Merzligen

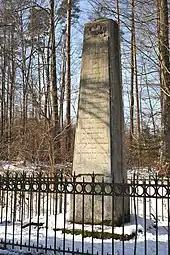
Battle of St. Niklaus memorial, near Merzligen

The oldest trace of settlement in the area is the remains of a Roman road which was discovered near the Kühmatt section. By the Late Middle Ages a number of local nobles and monasteries owned land in the village. In 1398 it was acquired by the city of Bern and incorporated into the bailiwick of Nidau. The hamlet of St. Niklaus was named after a small chapel and hermitage. By 1480 the hermitage had grown into a small monastery. When Bern adopted the new faith of the Protestant Reformation in 1528, the monastery was closed. During the 1798 French invasion, on 5 March 1798, a small battle was fought outside St. Niklaus. The Swiss forces had 16 men killed in the battle, all of whom were buried there and a small memorial was erected. In 1824 the original monument was replaced with the current obelisk.